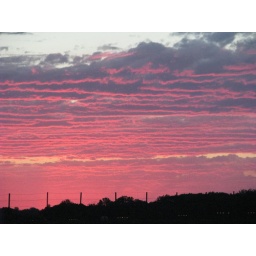
8-31-10 sky by Tim's house (MN)